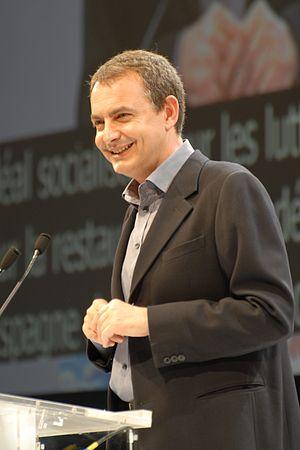
José Luis Rodríguez Zapatero pendant son meeting de Toulouse du 19 avril 2007 pour l'élection présidentielle de 2007.